Thérèse of Lisieux

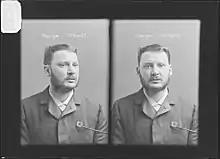
1887 police mugshot of Henri Pranzini

Therese was taught at home until she was eight and a half, and then entered the school kept by the Benedictine nuns of the Abbey of Notre Dame du Pre in Lisieux. Therese, taught well and carefully by Marie and Pauline, found herself at the top of the class, except for writing and arithmetic. However, because of her young age and high grades, she was bullied. The one who bullied her the most was a girl of fourteen who did poorly at school. Therese suffered very much as a result of her sensitivity, and she cried in silence. Furthermore, the boisterous games at recreation were not to her taste. She preferred to tell stories or look after the little ones in the infants class. "The five years I spent at school were the saddest of my life, and if my dear Céline had not been with me I could not have stayed there for a single month without falling ill." Céline informs us, "She now developed a fondness for hiding, she did not want to be observed, for she sincerely considered herself inferior".